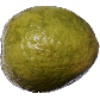
Label: Guava 1